Heidelberg Football Club

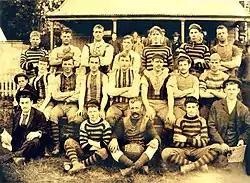
Heidelberg Football Club 1897

Heidelberg's dominance of the DVFL led to the club moving temporarily to VFL Sub-Districts League in 1925 whilst still successfully fielding a second team in the DVFL (known as Heidelberg Juniors at the time). The club returned exclusively to the DVFL in 1930 and has remained in this league since with considerable success. The junior club now resides in the YJFL.